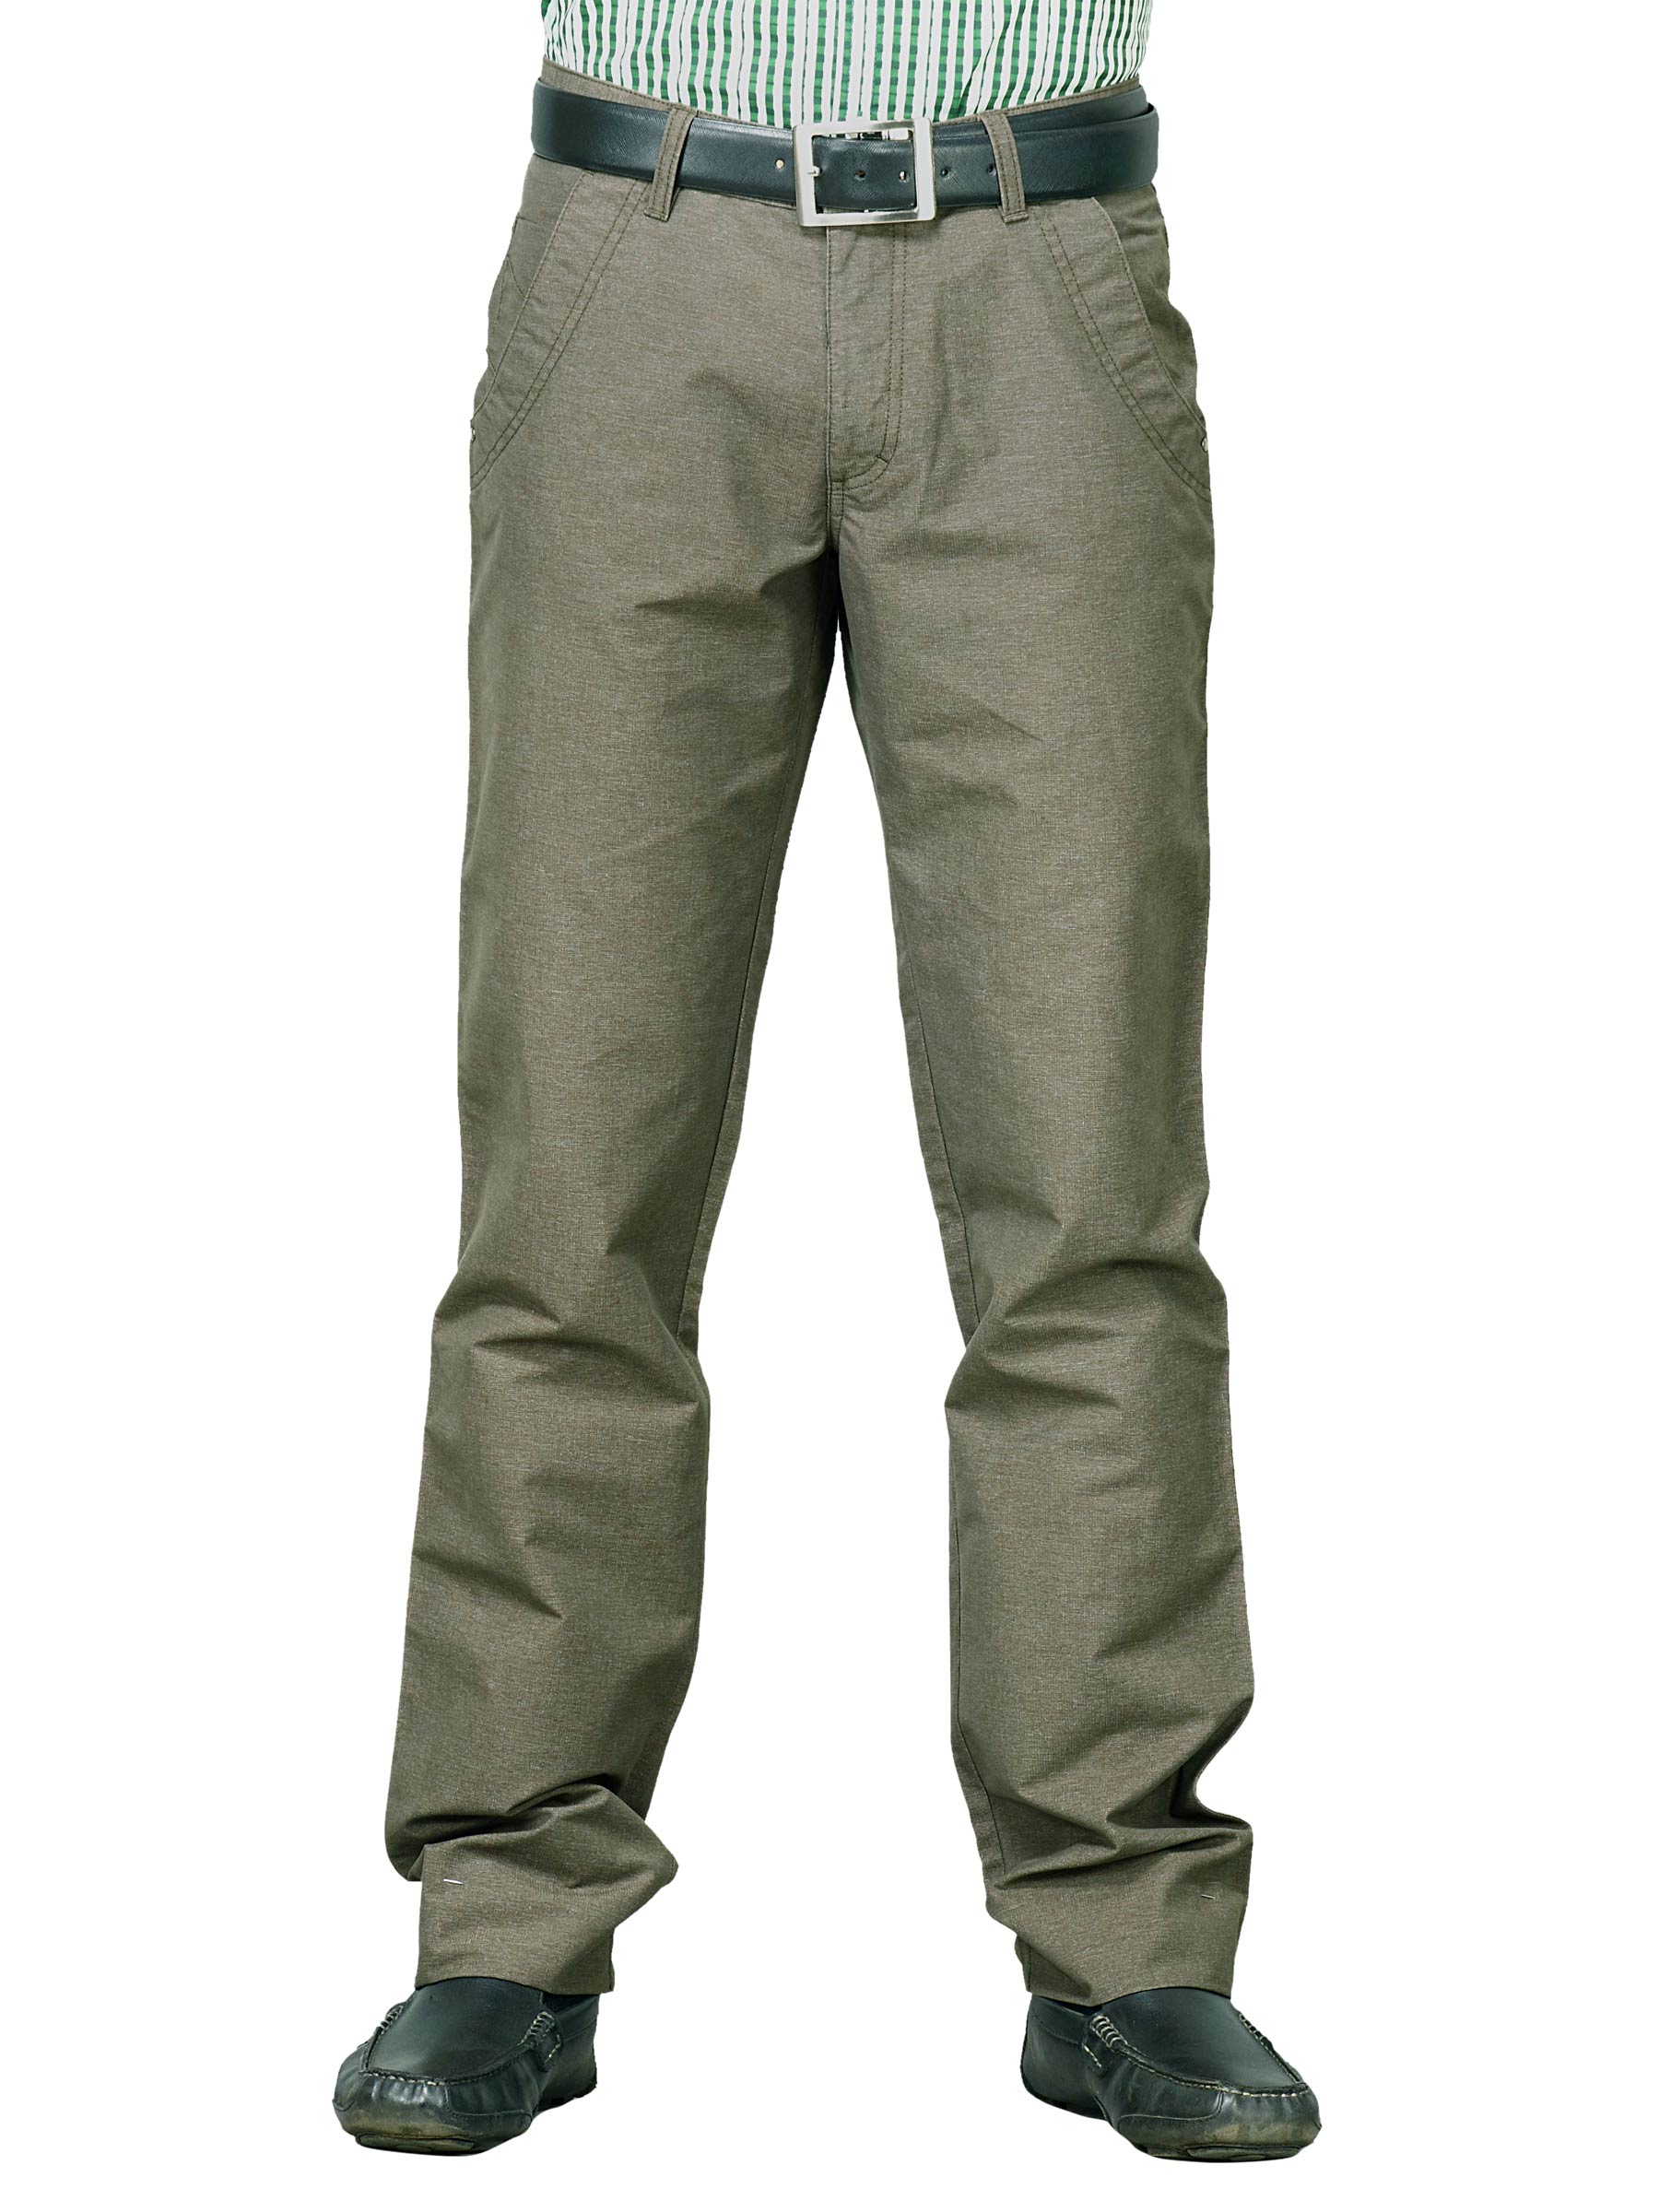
Indigo Nation Men ID Yarn Dyed Olive Trousers
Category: Apparel / Bottomwear / Trousers
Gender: Men
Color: Olive
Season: Fall 2011
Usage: Casual